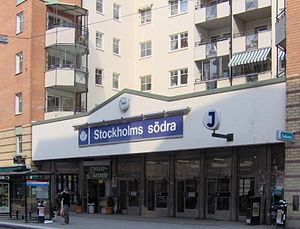
Stockholms Södra
Indgangen til Stockholms Södra
Stockholms Södra eller Södra Station er en jernbanestation i bydelen Södermalm i Stockholm, Sverige, der betjenes af Stockholms pendeltåg.